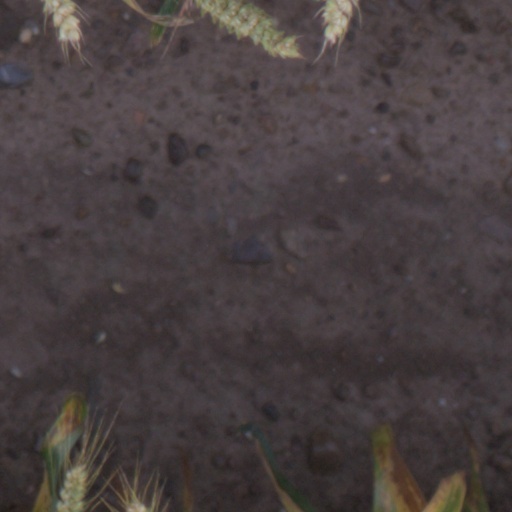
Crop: wheat